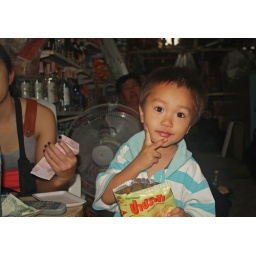
in the fruit market where we bought some Durean